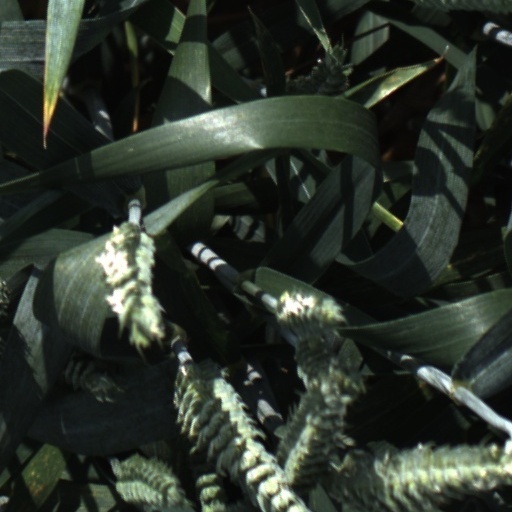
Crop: wheat